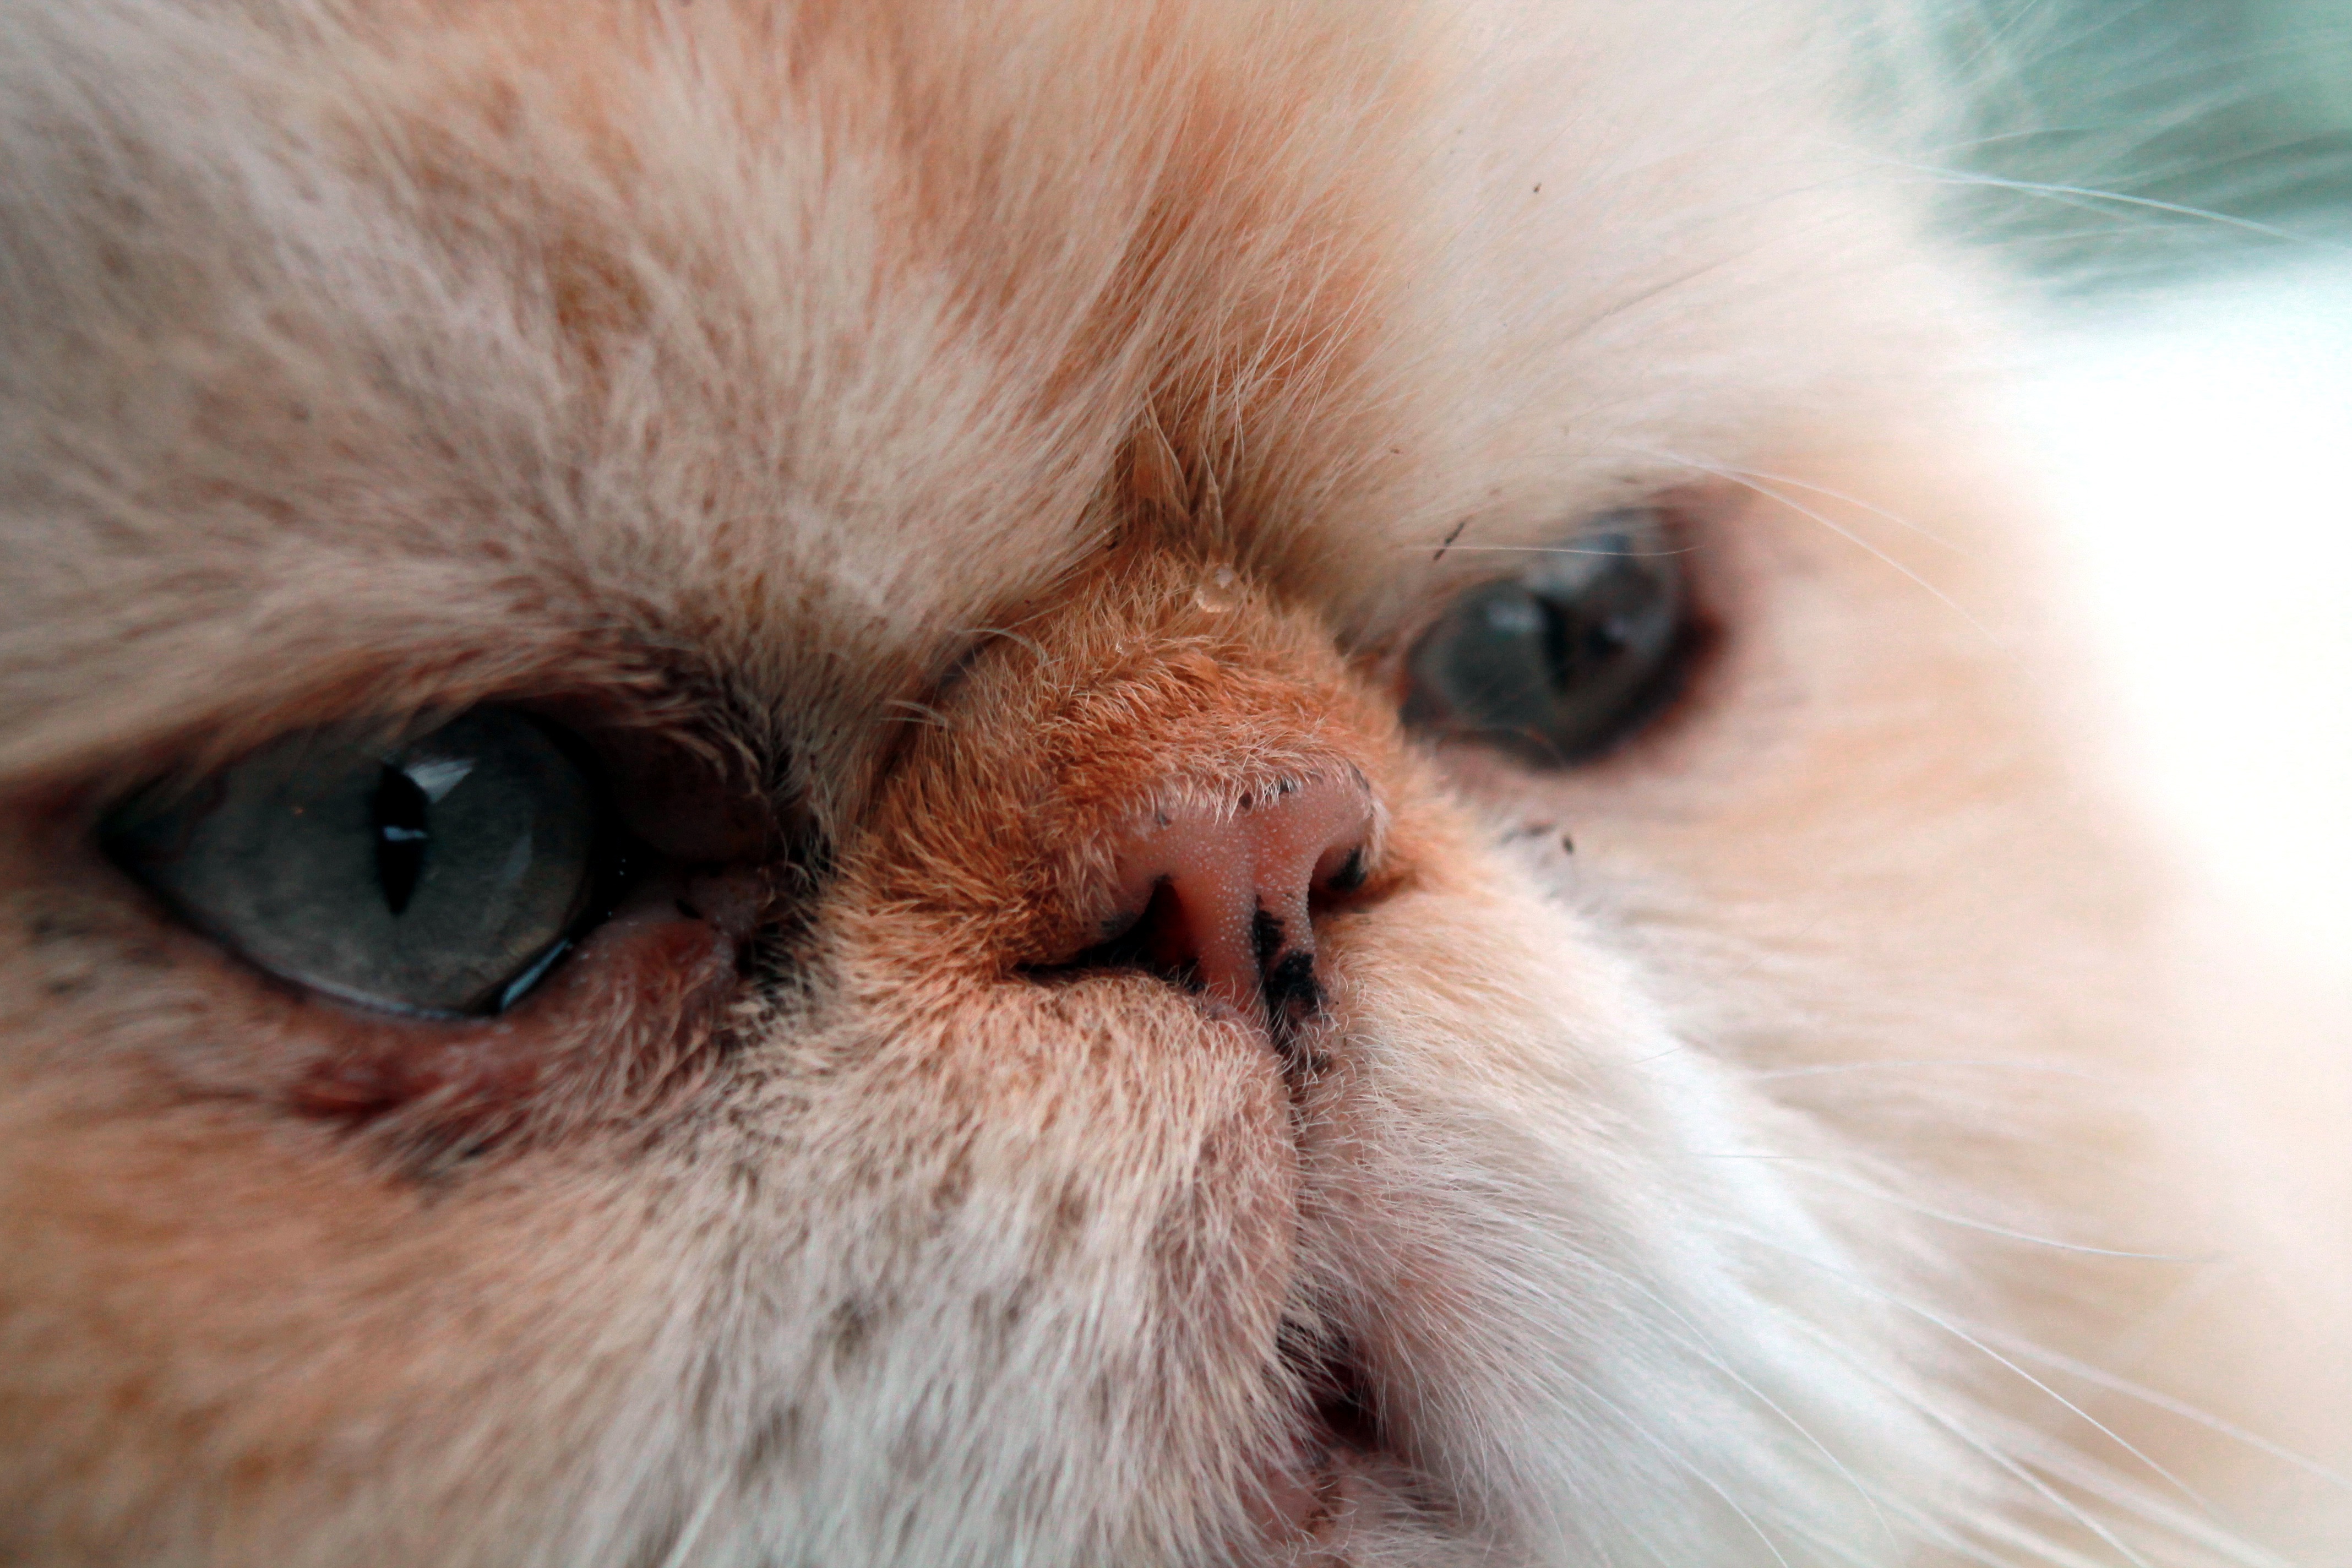
cat, mammal, close up, nose, whiskers, snout, eye, glasses, skin, vertebrate, organ, himalayan, persian, small to medium sized cats, cat like mammal, dog breed group